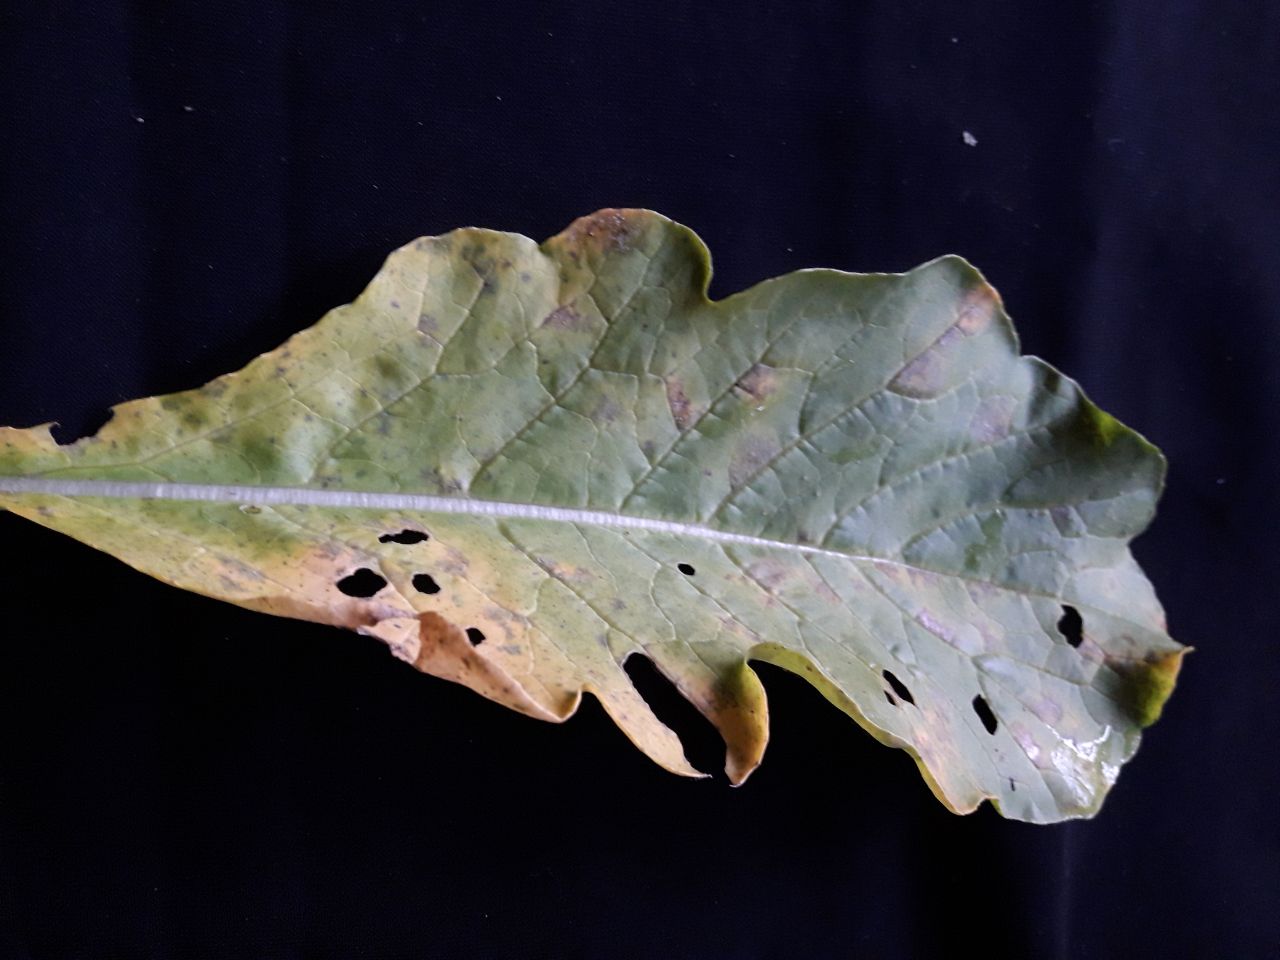
Label: flea beetle